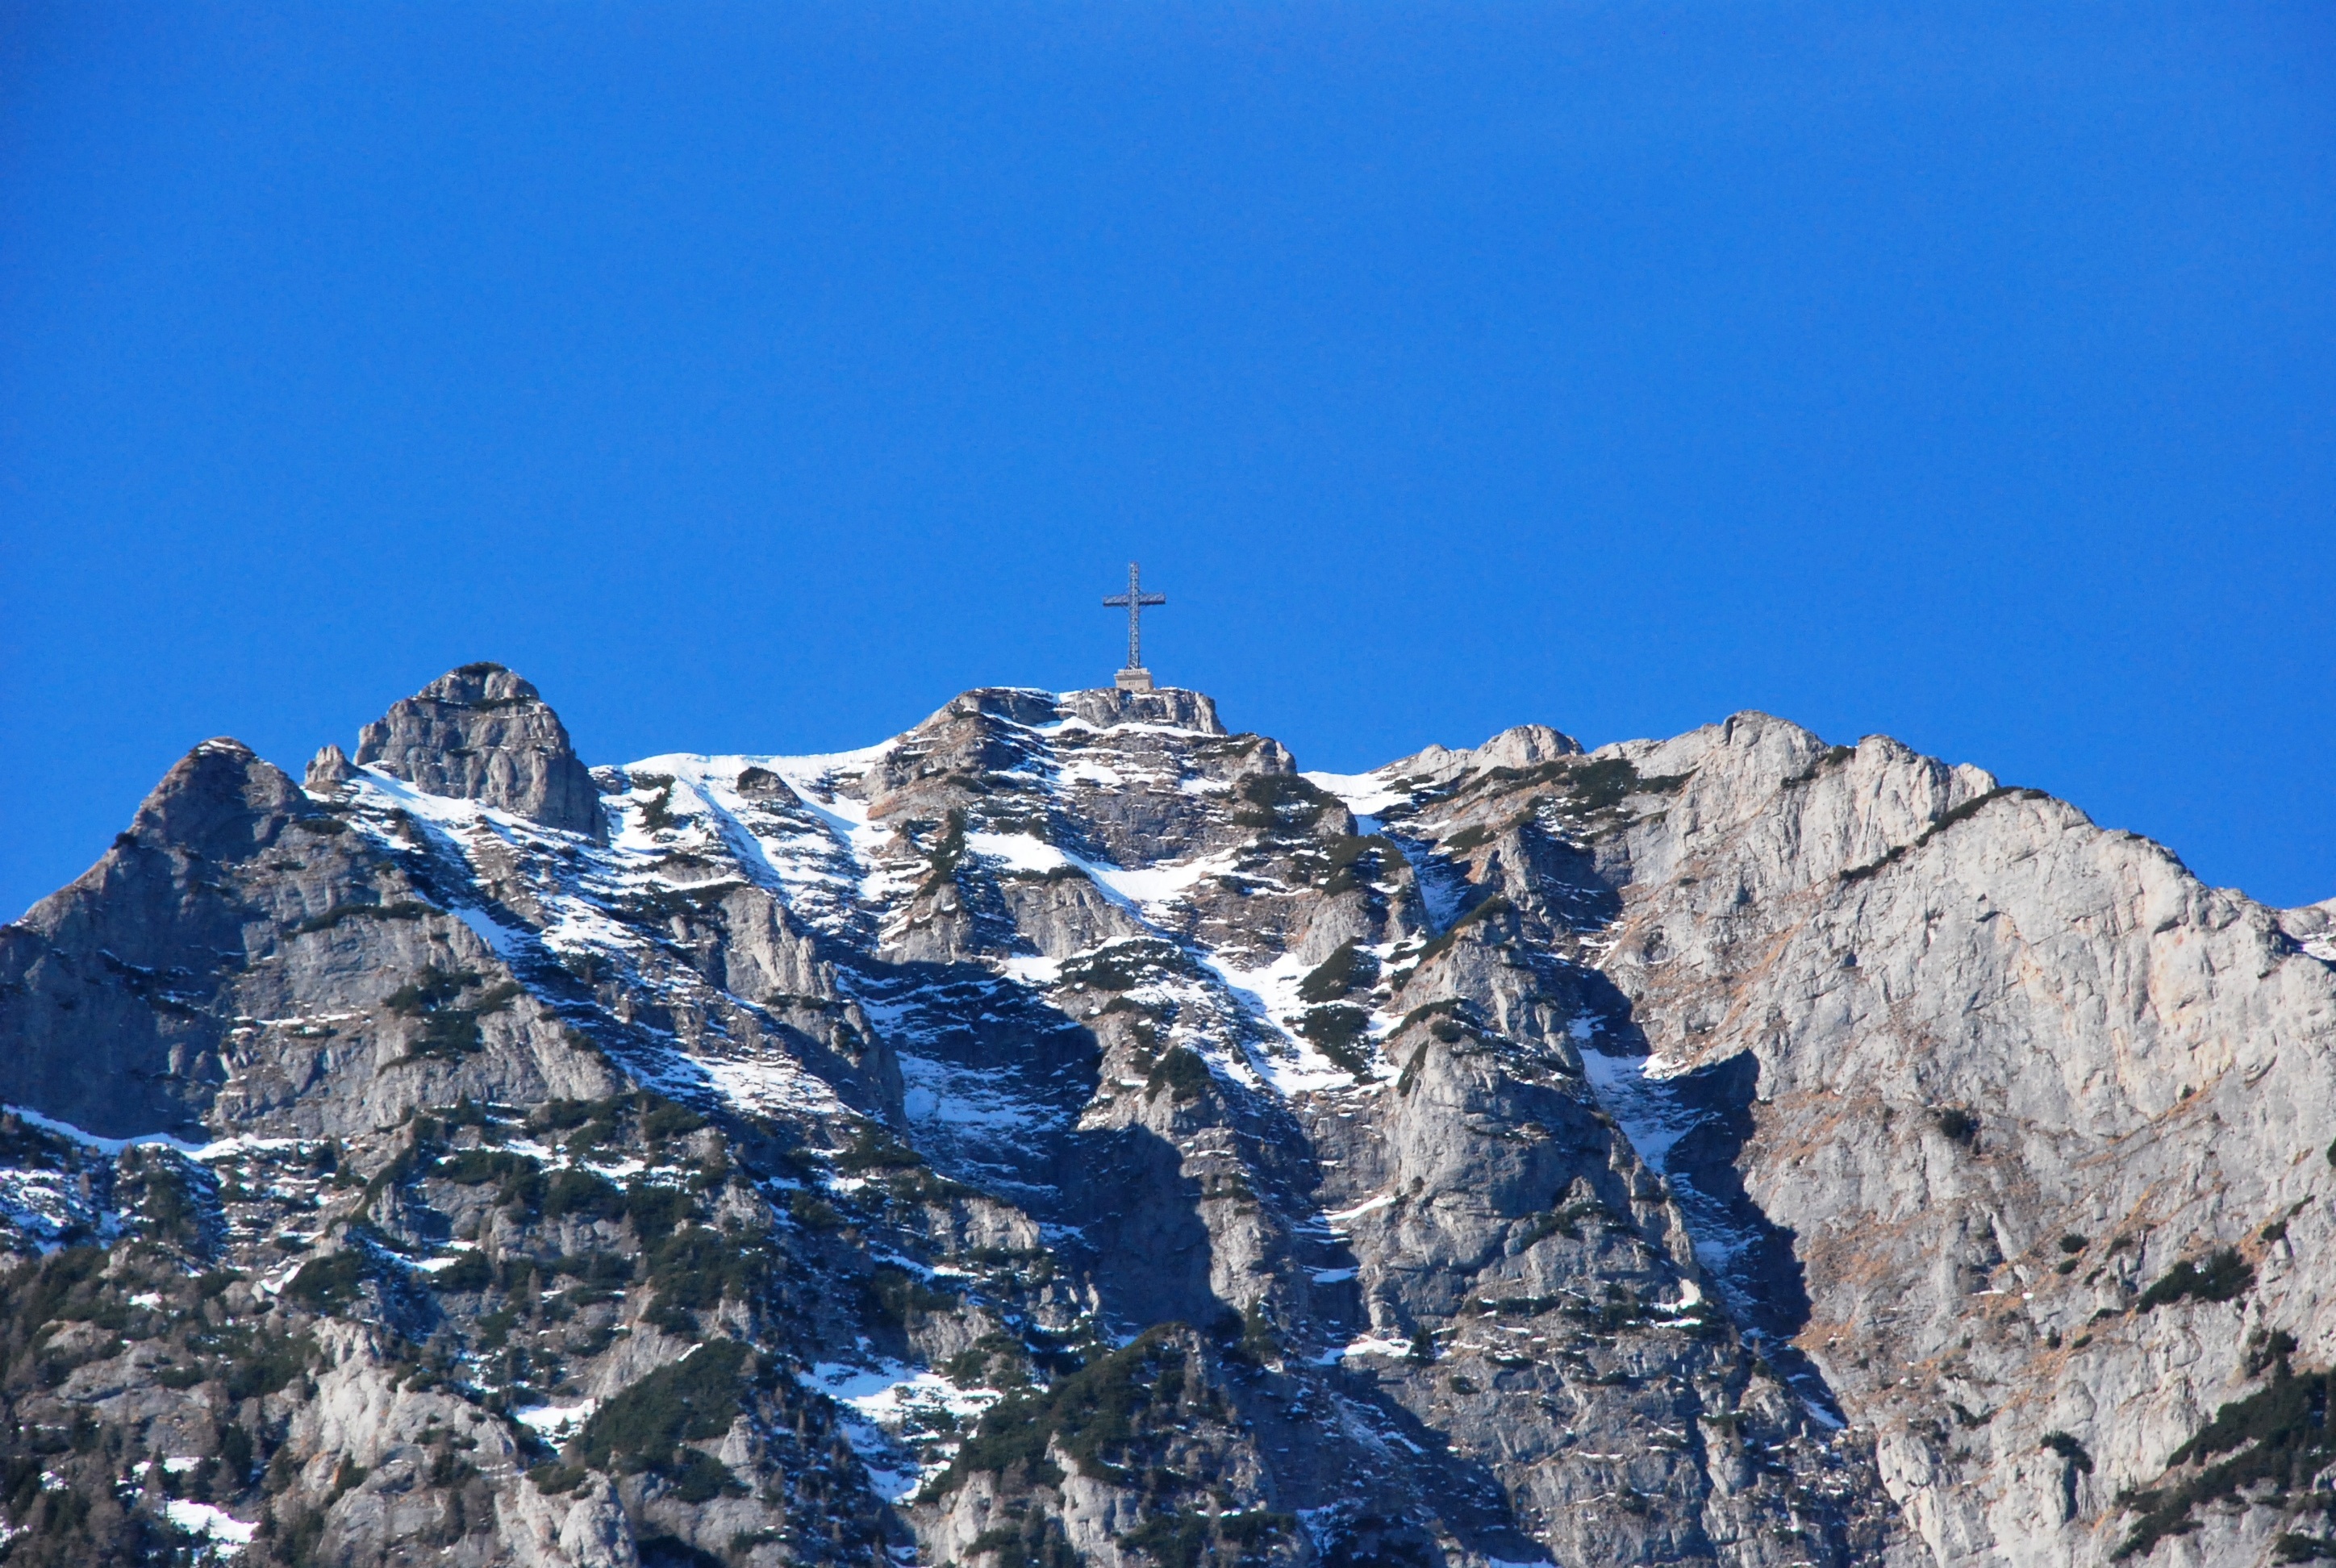
mountain, snow, winter, mountain range, weather, extreme sport, terrain, season, ridge, summit, mountaineering, alps, cirque, piste, landform, mountain pass, geographical feature, mountainous landforms, geological phenomenon